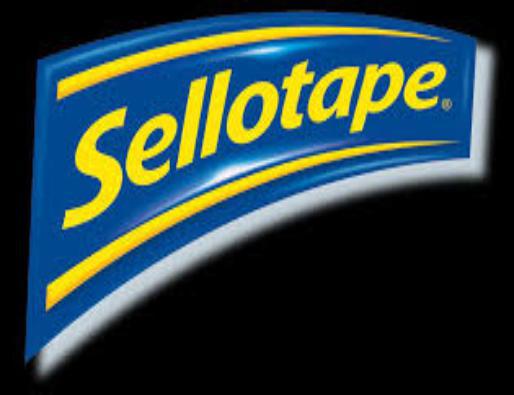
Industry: Necessities